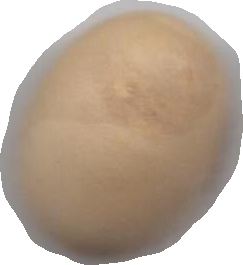
Variety: Anjasmoro